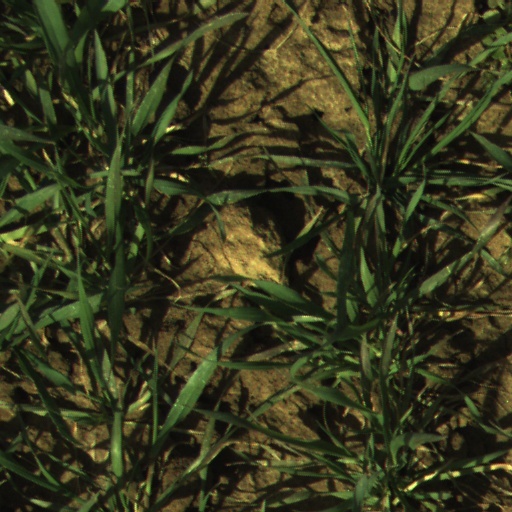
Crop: wheat